Susan Huntington Gilbert Dickinson

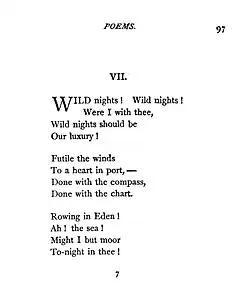
"Wild Nights – Wild Nights!" (here published as "VII") by Emily Dickinson. The movie, Wild Nights with Emily, is named after this piece.

Susan Huntington Gilbert was born December 19, 1830, in Old Deerfield, Massachusetts, the youngest of six children born to Thomas and Harriet (Arms) Gilbert. She was orphaned by the time she was eleven years old, after her mother died in 1837 and her father in 1841. Gilbert lived with her aunt, Sophia (Arms) Van Vranken, in Geneva, New York, until the late 1840s. She then lived in Amherst, Massachusetts, with her sister Harriet and brother-in-law William Cutler. In Amherst, she attended Utica Female Academy and Amherst Academy for one semester in the fall of 1847.